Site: brandenburg
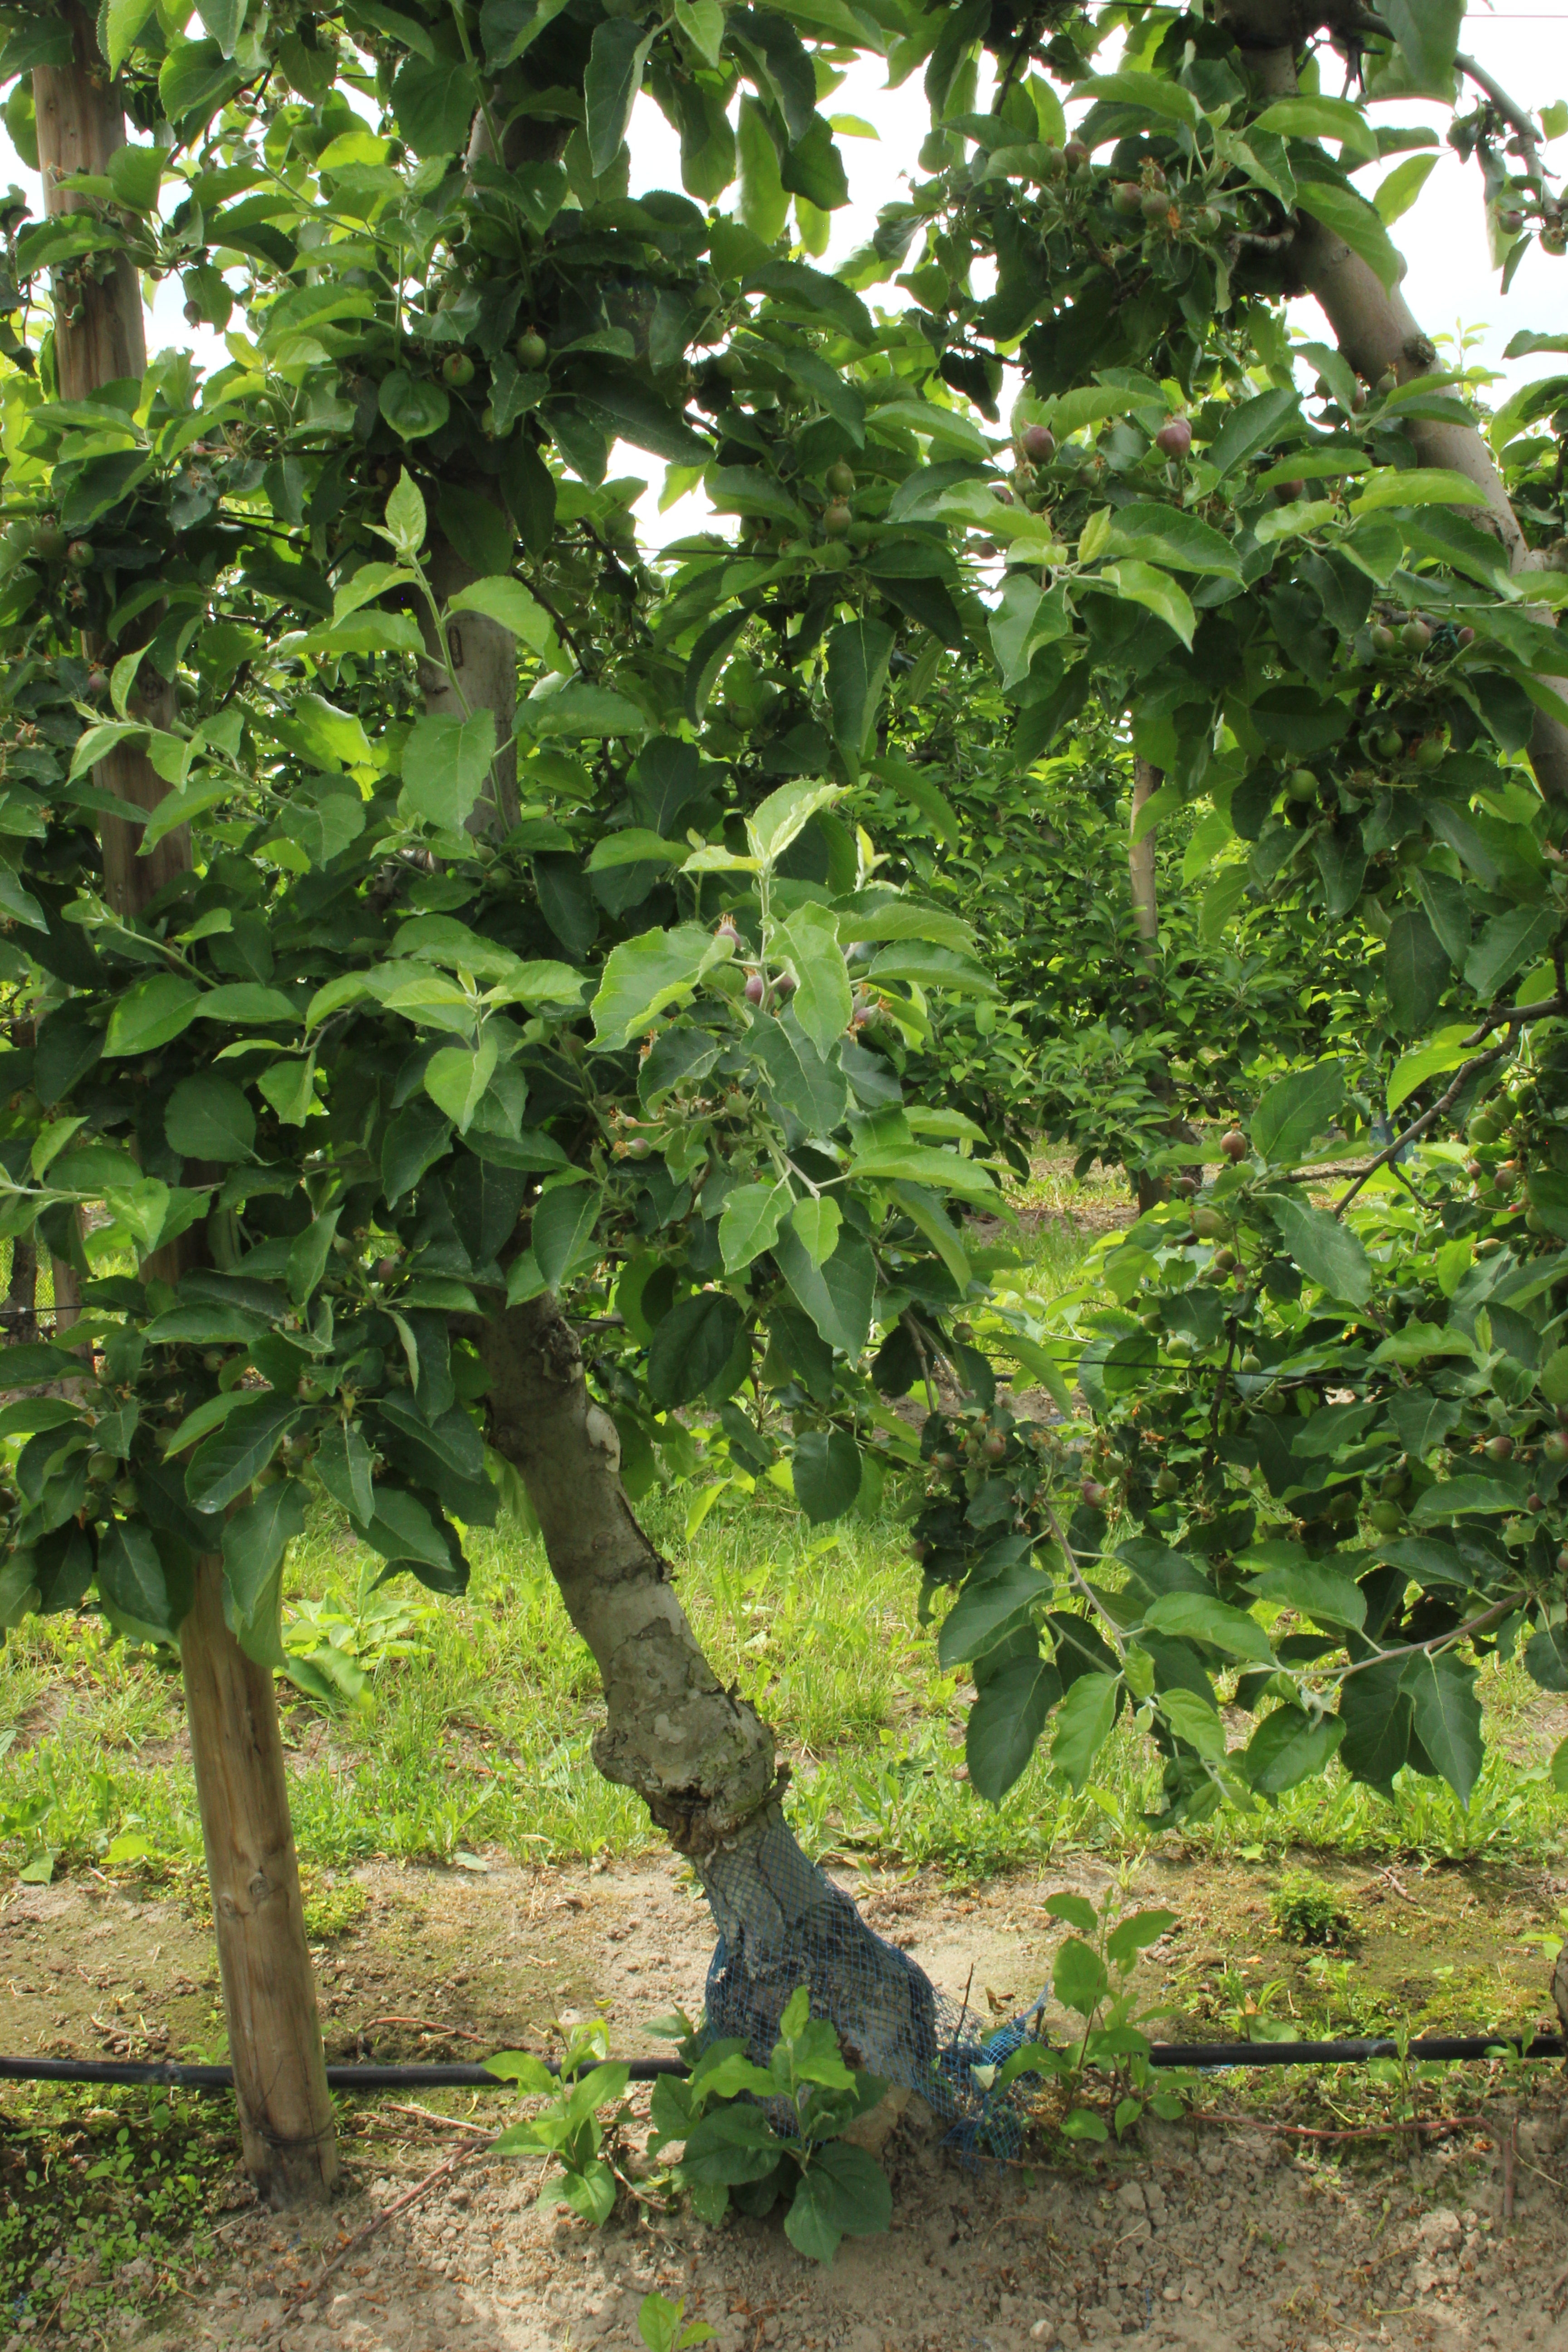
Growth stage (BBCH 72): Development of fruit